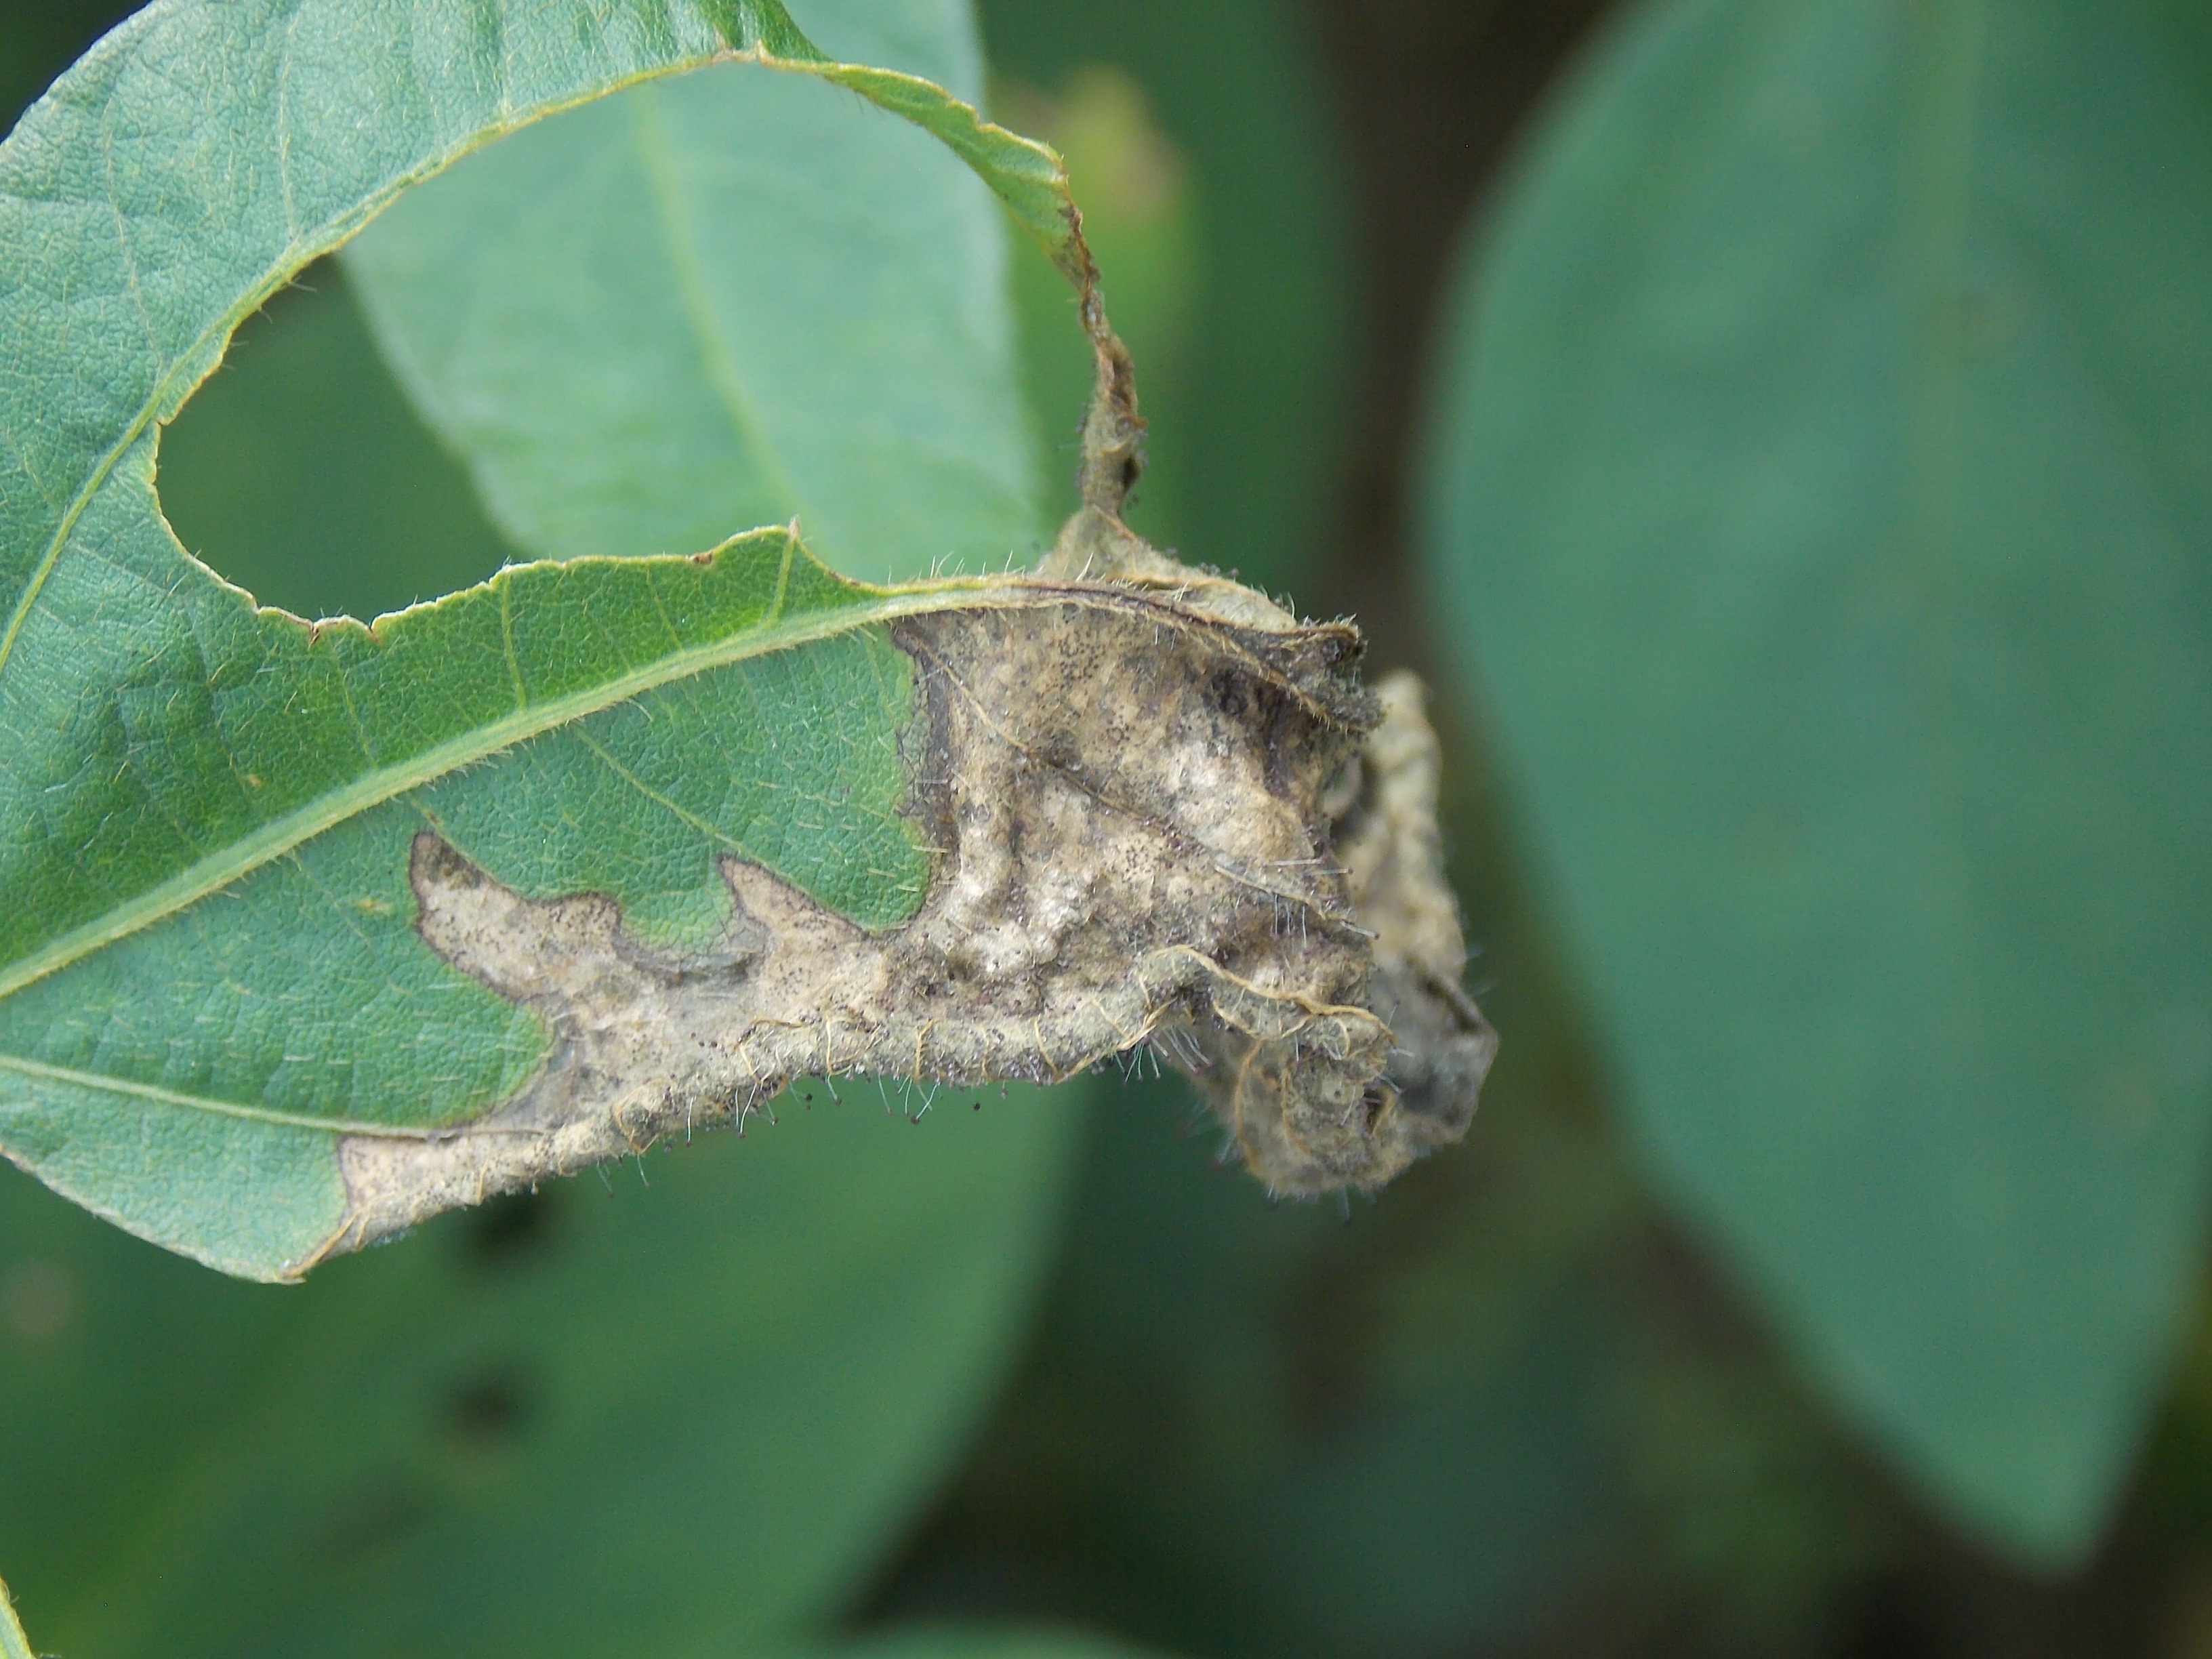
Label: Disease